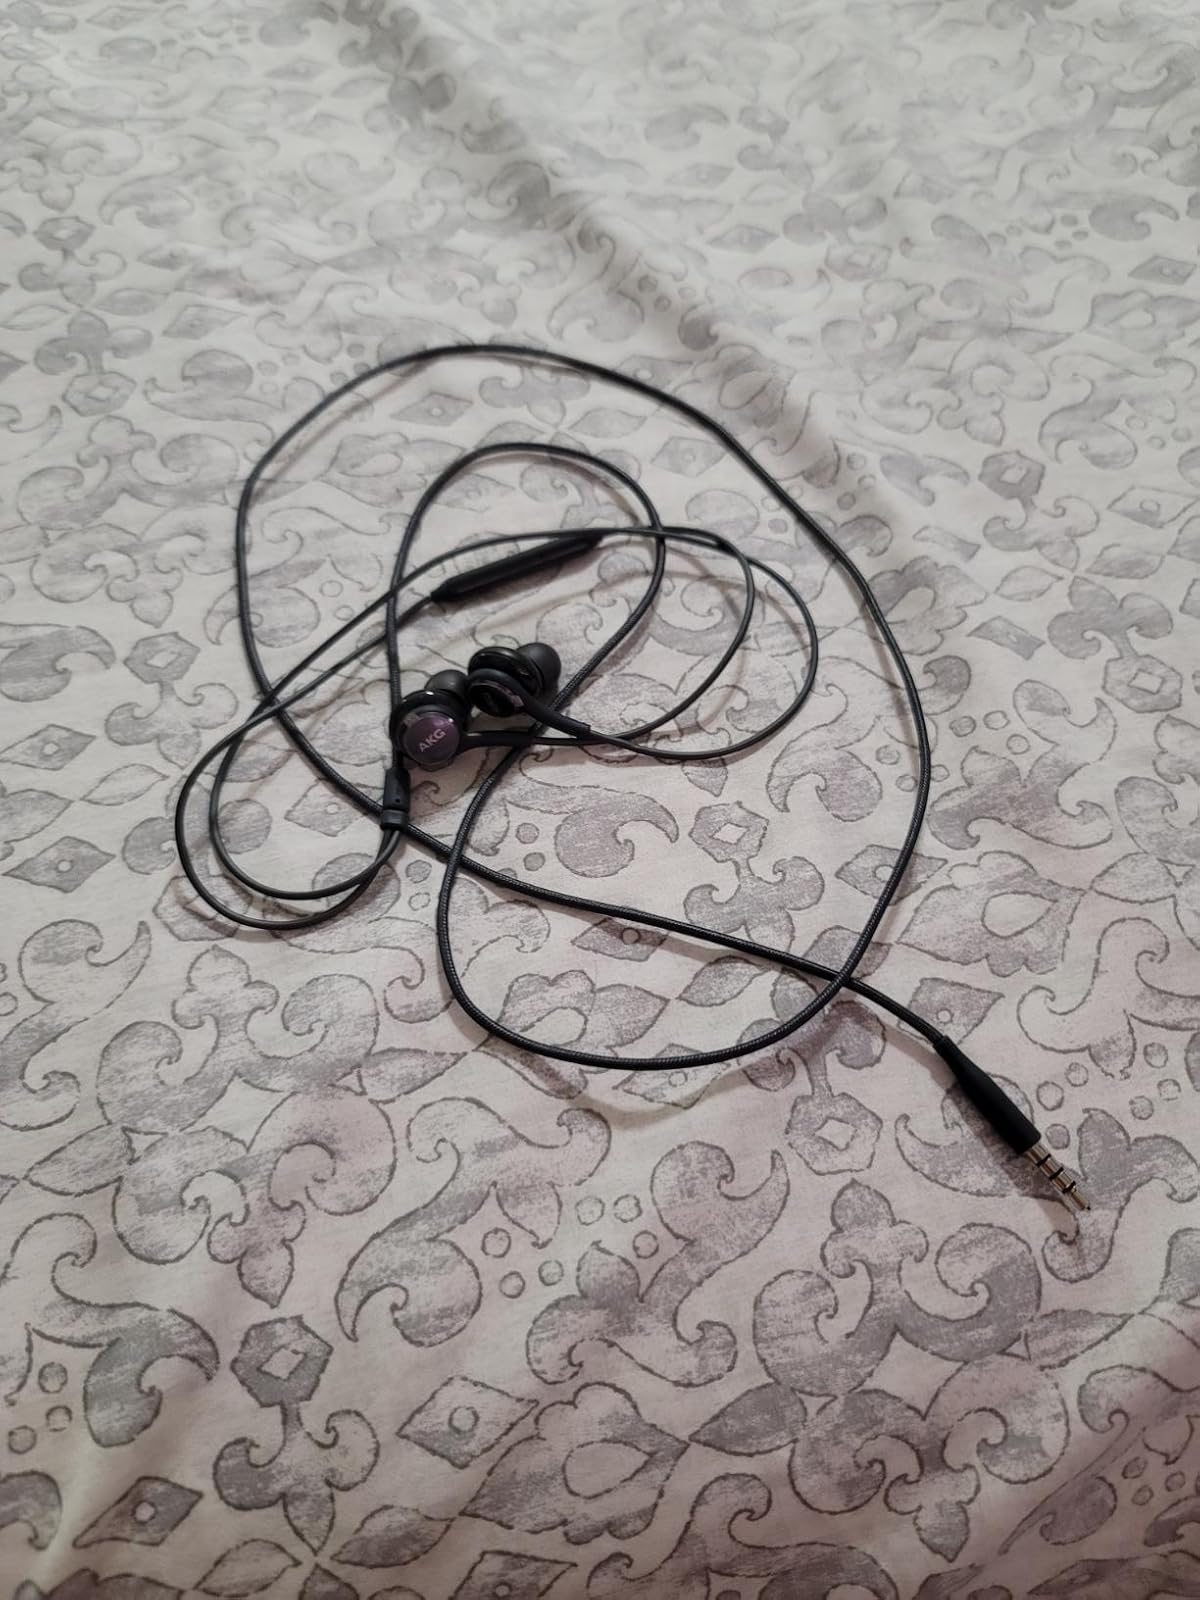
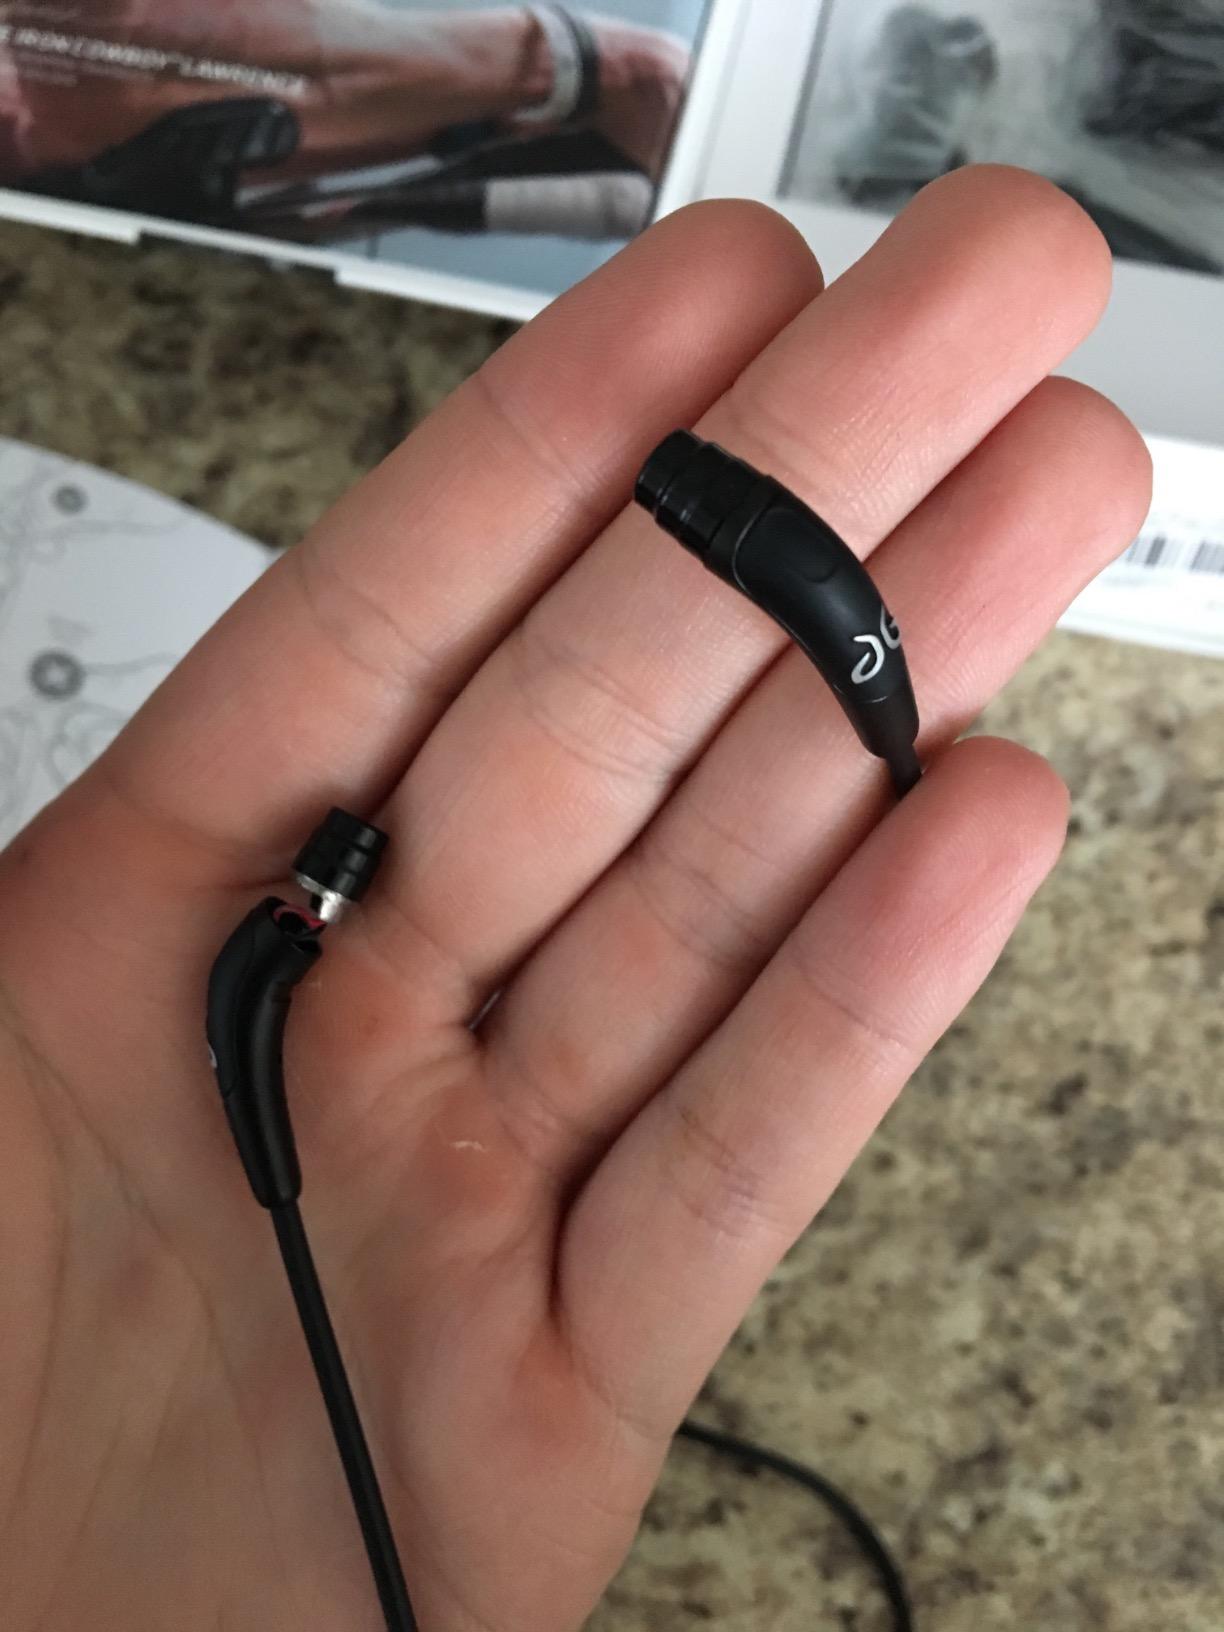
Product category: headphones
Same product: no